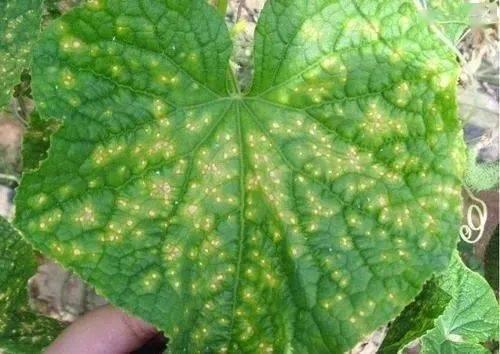
Plant: Cucumber
Disease: cucumber angular leaf spot